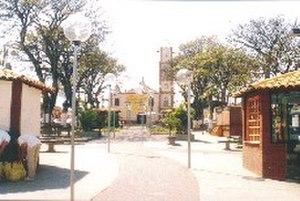
Biritiba Mirim est une ville brésilienne de l'État de São Paulo.